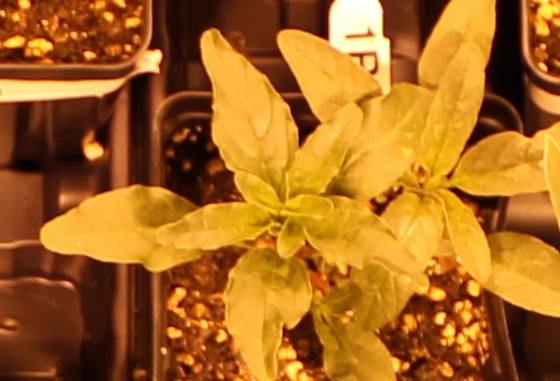
Label: Waterhemp